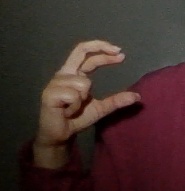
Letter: thal